George Robbins House

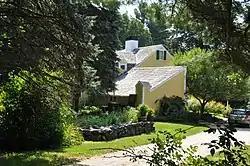

The George Robbins House is a historic First Period house in Carlisle, Massachusetts. Although construction of the oldest portions of this house generally ascribed to George Robbins in c. 1660–70, stylistic analysis of its construction methods places its date of construction to c. 1700. It is a timber-frame house, five bays wide; its leanto is a late 18th-century addition, and the ell on the house's left dates to the 19th century, when some Greek Revival styling was added.